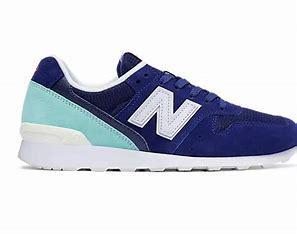
Brand: New
Model: Balance New Balance 996